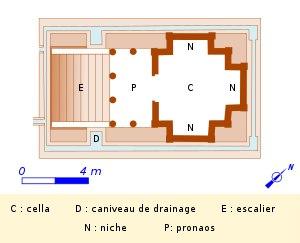
Le mausolée de Lanuéjols est situé sur la commune de Lanuéjols, dans le département français de la Lozère.